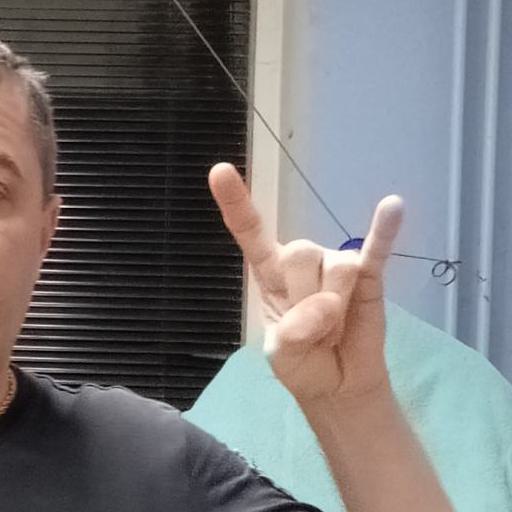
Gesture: rock